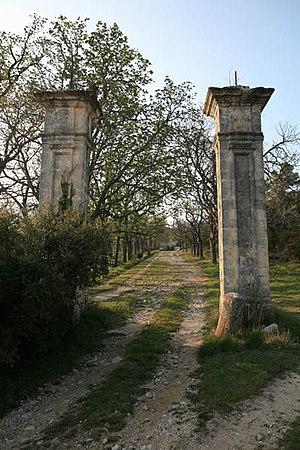
Site officiel :